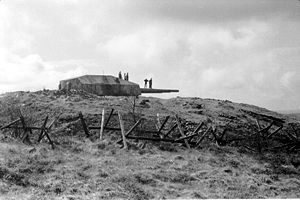
Fjell fæstning
Kanontårnet med 3x 28,3cm kanoner, fotograferet i 1963, 5 år før fæstningen blev nedlagt som kampstilling.